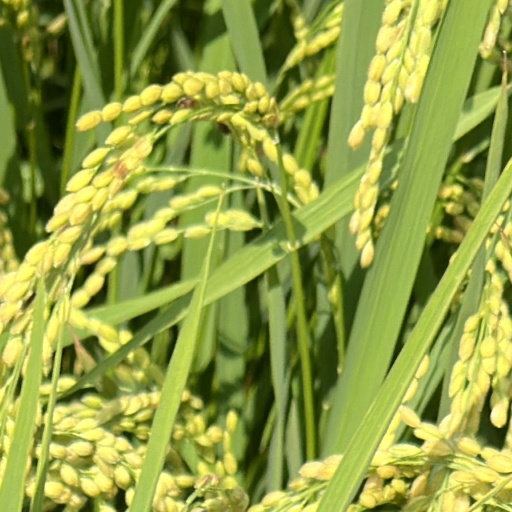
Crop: rice